Cherenkov radiation

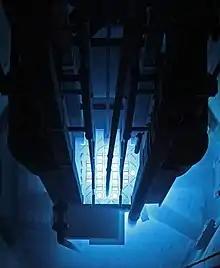
Cherenkov radiation in the University of Massachusetts Lowell Radiation Laboratory

In their original work on the theoretical foundations of Cherenkov radiation, Tamm and Frank wrote, "This peculiar radiation can evidently not be explained by any common mechanism such as the interaction of the fast electron with individual atom or as radiative scattering of electrons on atomic nuclei. On the other hand, the phenomenon can be explained both qualitatively and quantitatively if one takes into account the fact that an electron moving in a medium does radiate light even if it is moving uniformly provided that its velocity is greater than the velocity of light in the medium."